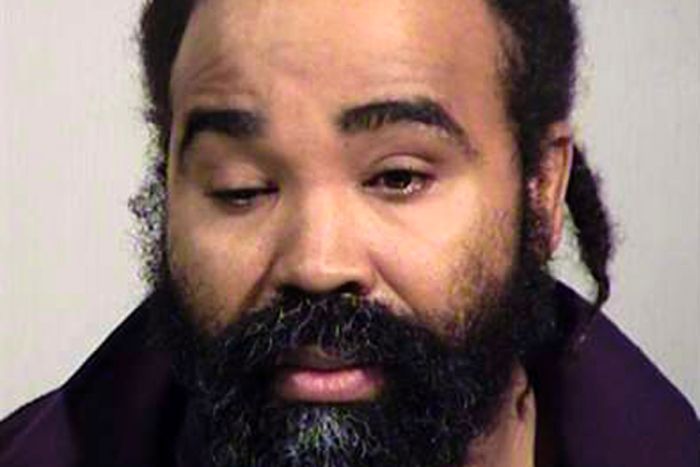
Gender: men